Auguste Rodin

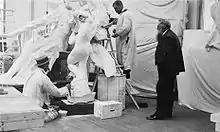
Rodin observing work on the monument to Victor Hugo at the studio of his assistant Henri Lebossé in 1896

"The Thinker" (originally titled "The Poet", after Dante) was to become one of the best-known sculptures in the world. The original was a high bronze piece created between 1879 and 1889, designed for the "Gates"' lintel, from which the figure would gaze down upon Hell. While "The Thinker" most obviously characterizes Dante, aspects of the Biblical Adam, the mythological Prometheus, and Rodin himself have been ascribed to him. Other observers de-emphasize the apparent intellectual theme of "The Thinker", stressing the figure's rough physicality and the emotional tension emanating from it.